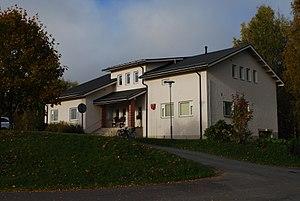
Kuhmalahti est une ancienne municipalité du centre-sud de la Finlande. Elle se situe dans la région du Pirkanmaa et la province de Finlande occidentale. Au début 2011 Kuhmalahti s'est intégré à Kangasala.